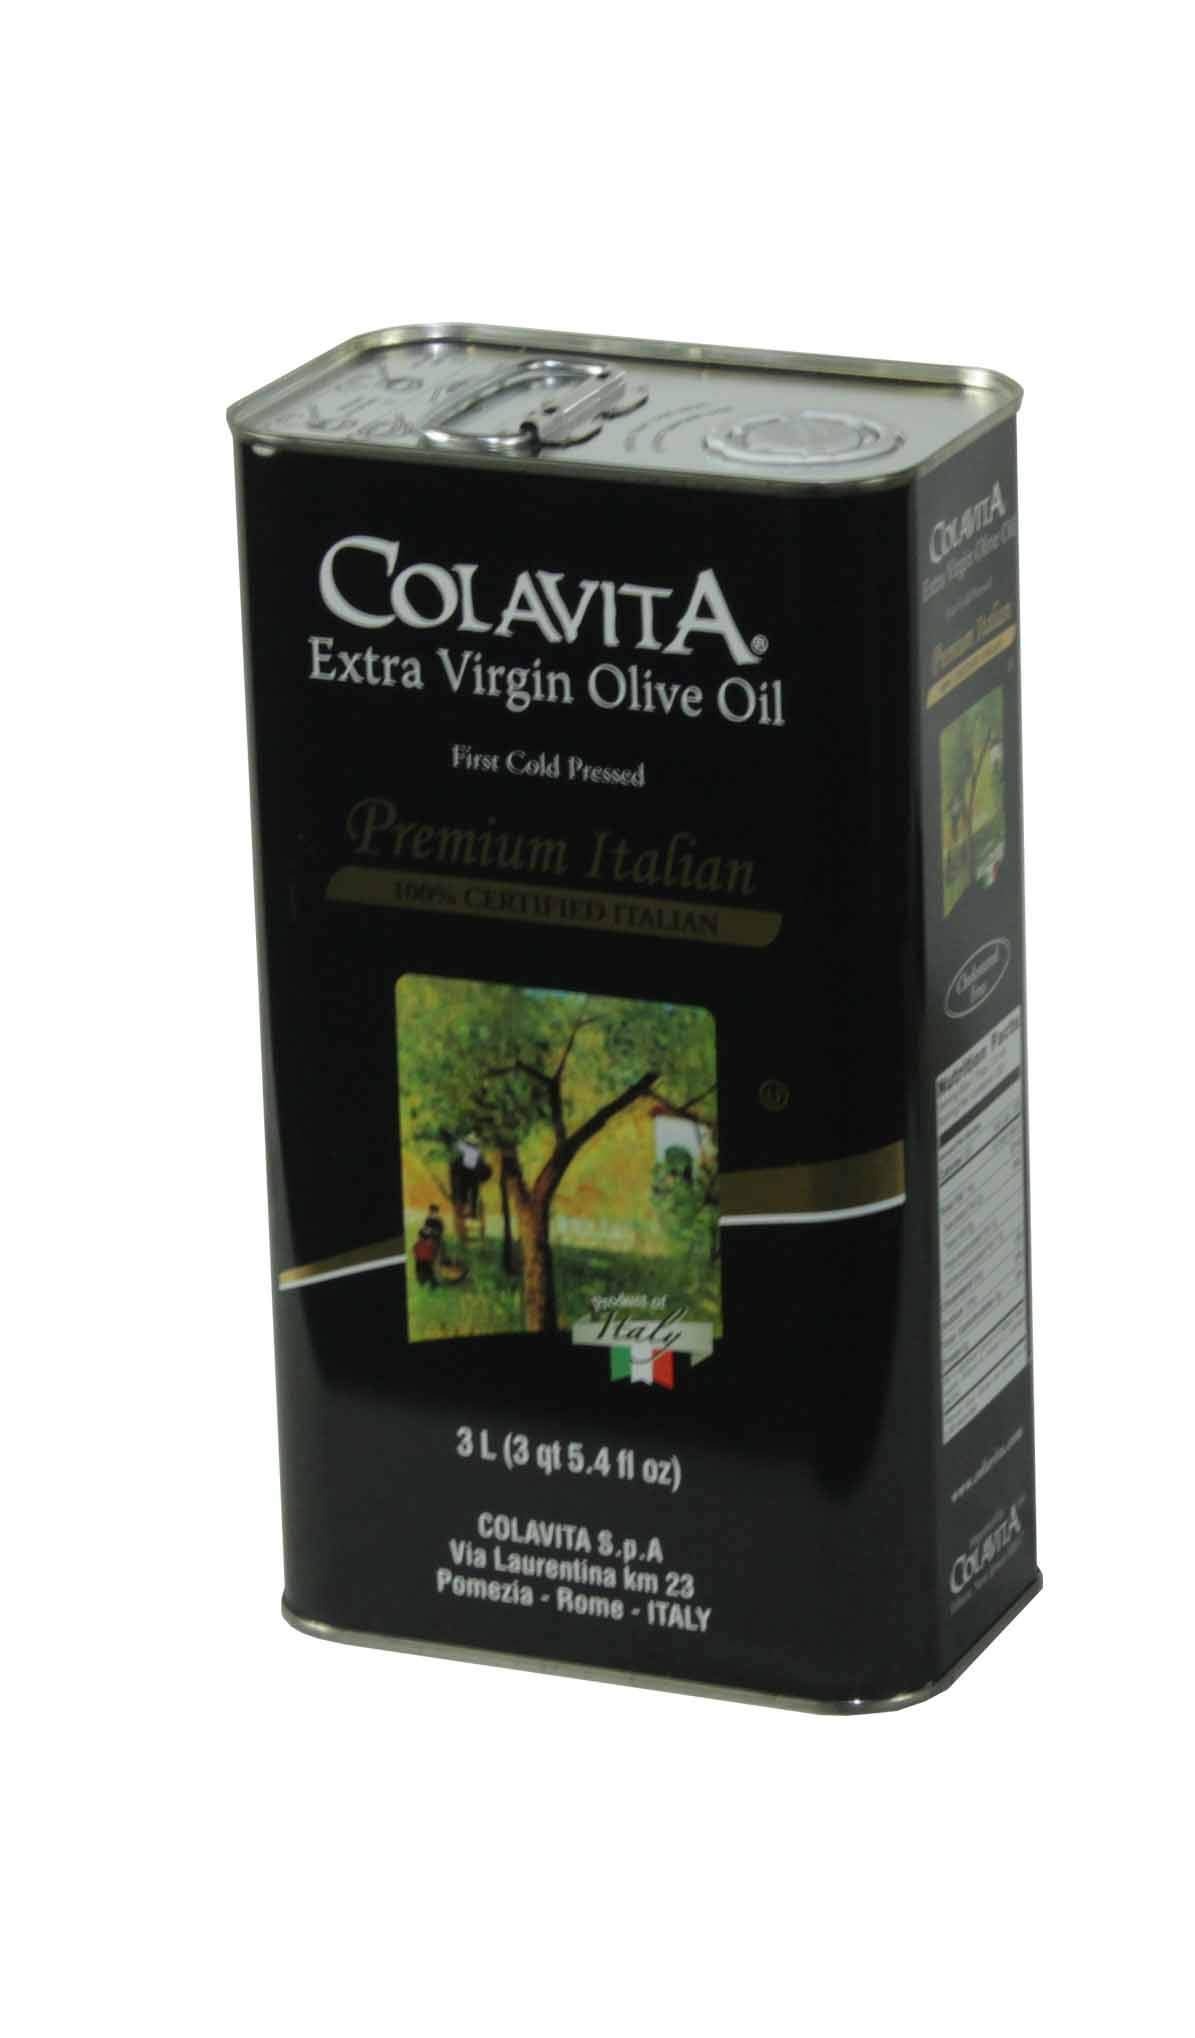
Item Name: Colavita Premium Italian Extra Virgin Olive Oil, 3 Liter -- 4 per case.
Value: 405.77
Unit: Fl Oz

Price: 271.32